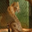
Label: leopard